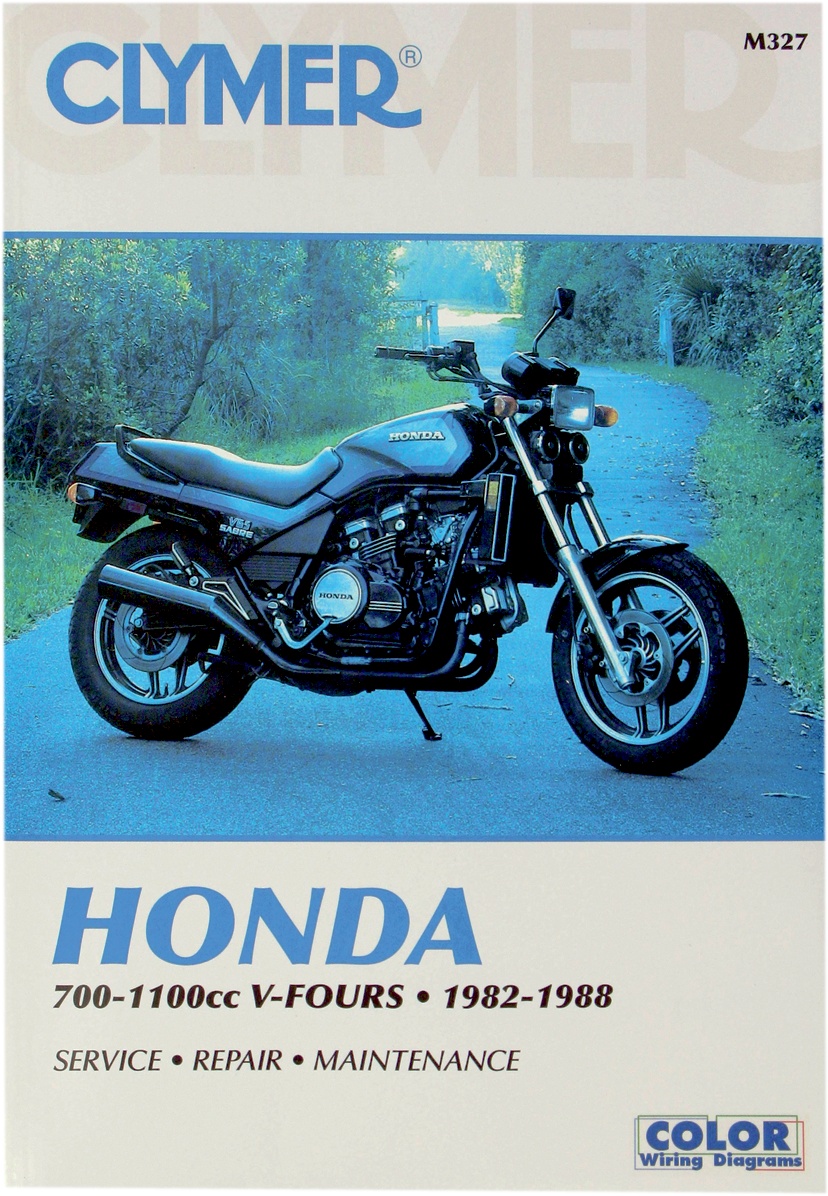
CLYMER Manual - Honda 700-1100 V Four CM327
Whether it's simple maintenance or complete restoration, don't start work without Clymer, the leader in service manuals Save yourself time and frustration with these procedures and techniques used by the professionals Comprehensive manuals contain exploded views, drawings, specifications and charts that illustrate each job Feature shortcut repairs and high-performance modifications
Brand: CLYMER
Category: Vehicles & Parts > Vehicle Parts & Accessories > Vehicle Maintenance, Care & Decor > Vehicle Repair & Specialty Tools